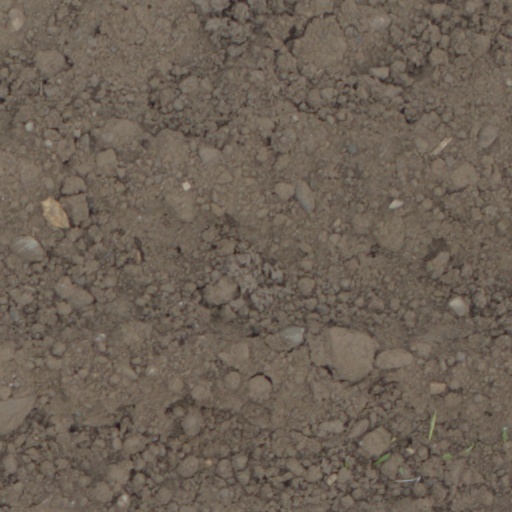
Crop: wheat